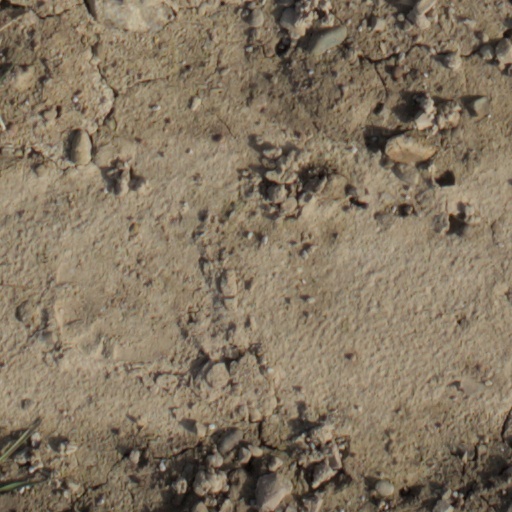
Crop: wheat